Jimmy Somerville

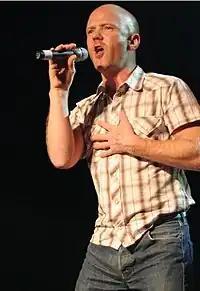
Somerville at the Skarpa club in Warsaw, Poland, June 2006

In 1983, Somerville co-founded the synth-pop group Bronski Beat, which had several hits in the British charts. Their biggest hit was "Smalltown Boy", which peaked at number three on the UK Singles Chart. In the music video Somerville plays the song's titular character, who leaves his hostile hometown for the friendlier city, reflecting Somerville's own experiences when he moved to London.